The Longest Yard (2005 film)

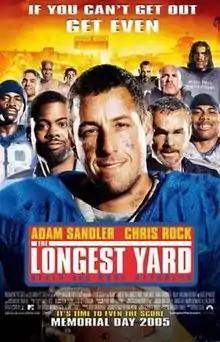
Theatrical release poster

The Longest Yard is a 2005 American sports comedy film directed by Peter Segal and written by Sheldon Turner. A remake of 1974's film of the same name, it stars Adam Sandler as a washed-up former professional American football quarterback who goes to prison and is forced to assemble a team to play against the guards. The film co-stars Chris Rock, James Cromwell, Nelly, William Fichtner, David Patrick Kelly, Tracy Morgan, Cloris Leachman, and Burt Reynolds, who played Sandler's role in the original.